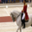
Label: horse